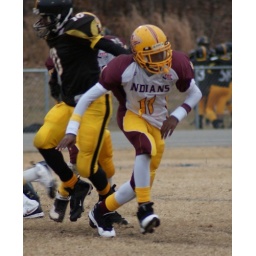
decided to go to a football game to a field in the neighborhood, warriors(indians) beat dudes in black 8-0